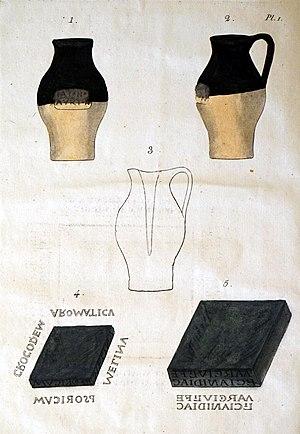
dissertation sur ""Cachets antiques des médecins 0culistes""."
Joseph-François Tochon, dit Tochon d'Annecy, né le 4 novembre 1772 près d'Annecy et mort le 20 août 1820, à Paris, est un numismate, spécialiste de l'Antiquité, collectionneur et homme politique.